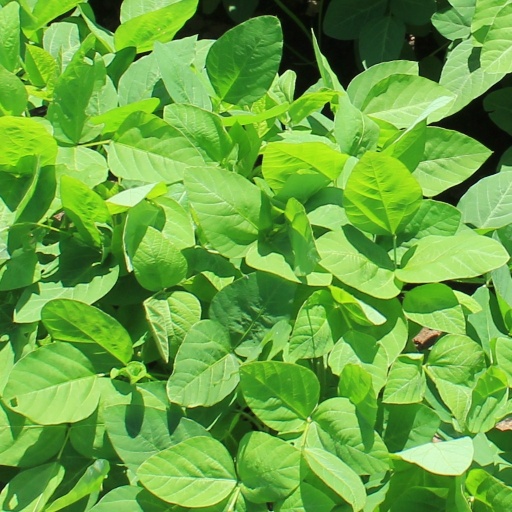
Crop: soybean